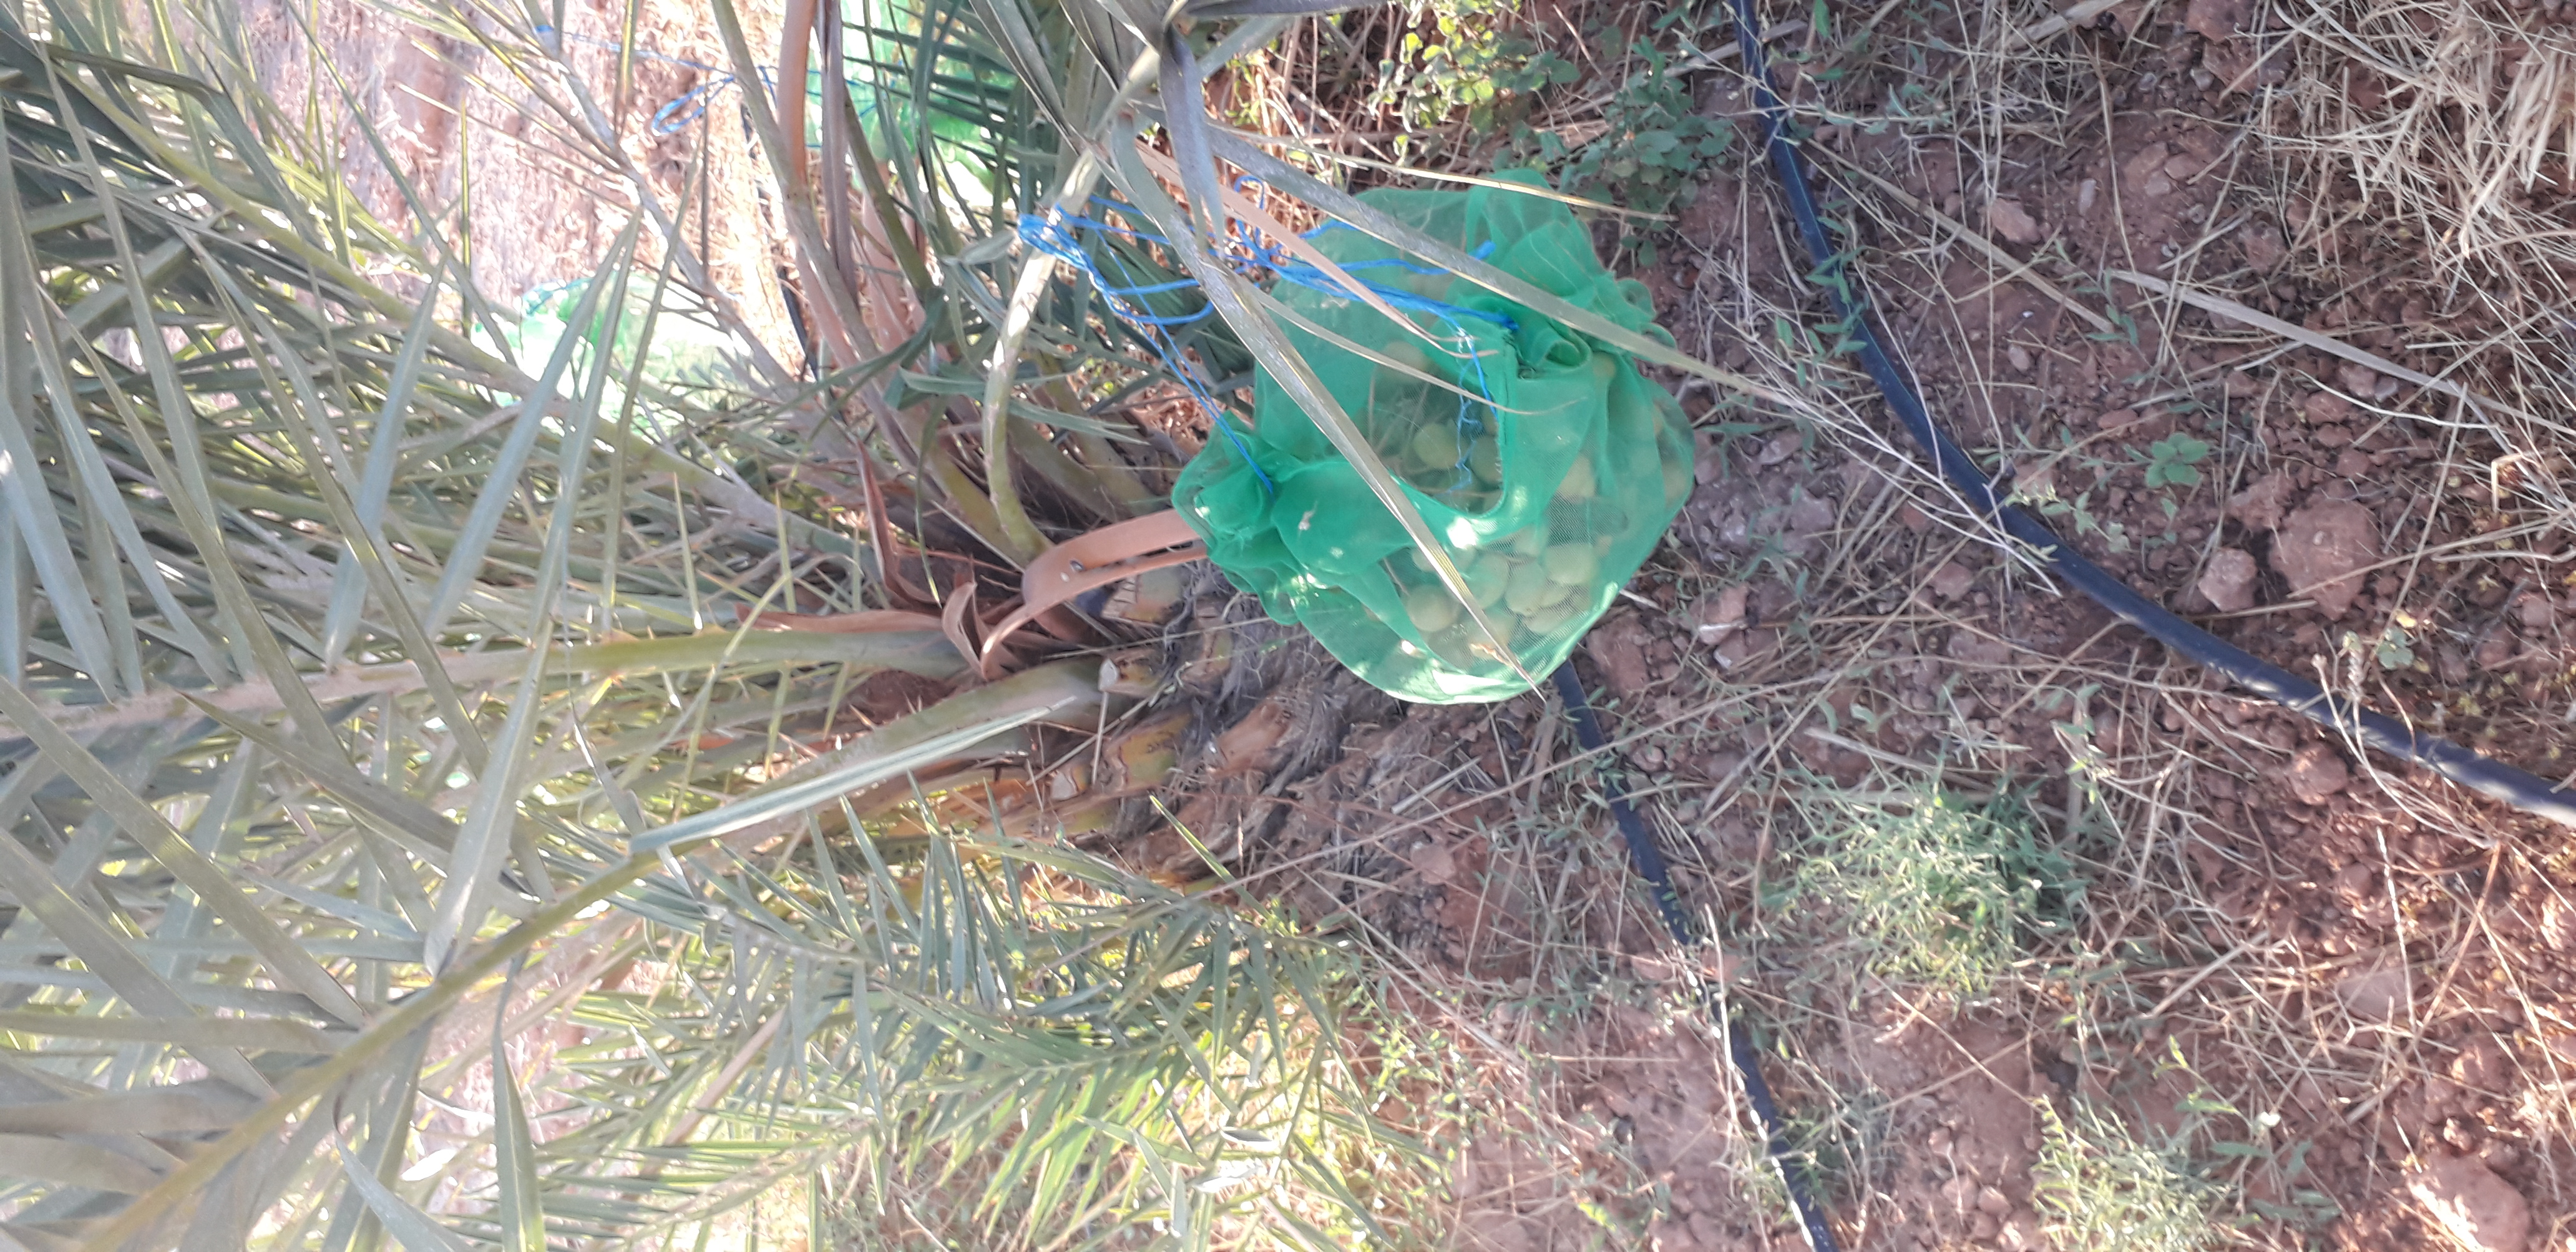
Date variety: Boufagous